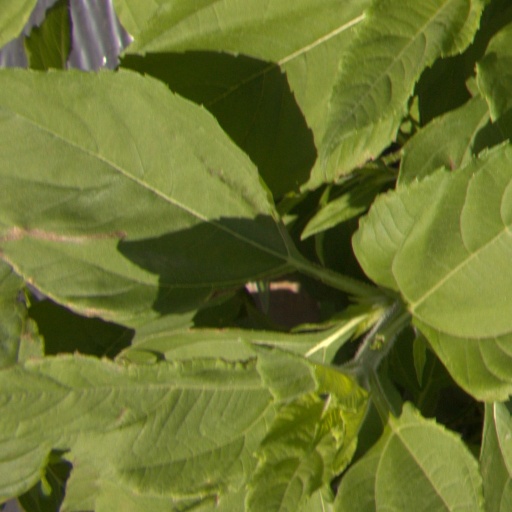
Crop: Jerusalem artichoke